Coppa della Toscana

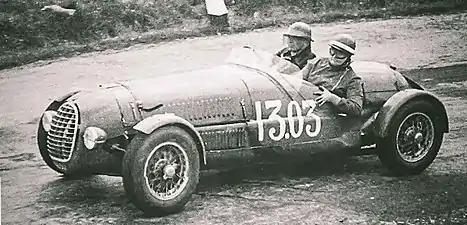
Biondetti Ferrari-Jaguar Special driven to a 4th place and class victory

The winning Ferrari 212 Export Fontana Berlinetta "l'Uovo" was entered by Scuderia Marzotto. The car was converted form a crashed 166 MM barchetta and rebodied in a one-off coachwork by Carrozzeria Fontana. The winner's average speed was 129.7 km/h.